Politics of Finland

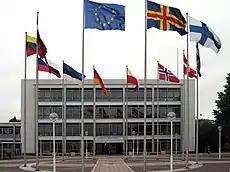
Ålands Lagting, the parliament of the Åland region, in Mariehamn

Finland's proportional representation system encourages a multitude of political parties and since about 1980 the trend has been that the same coalition rules for the whole period between elections.